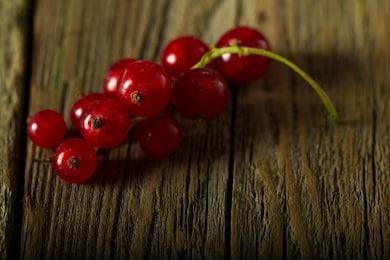
Label: redcurrant